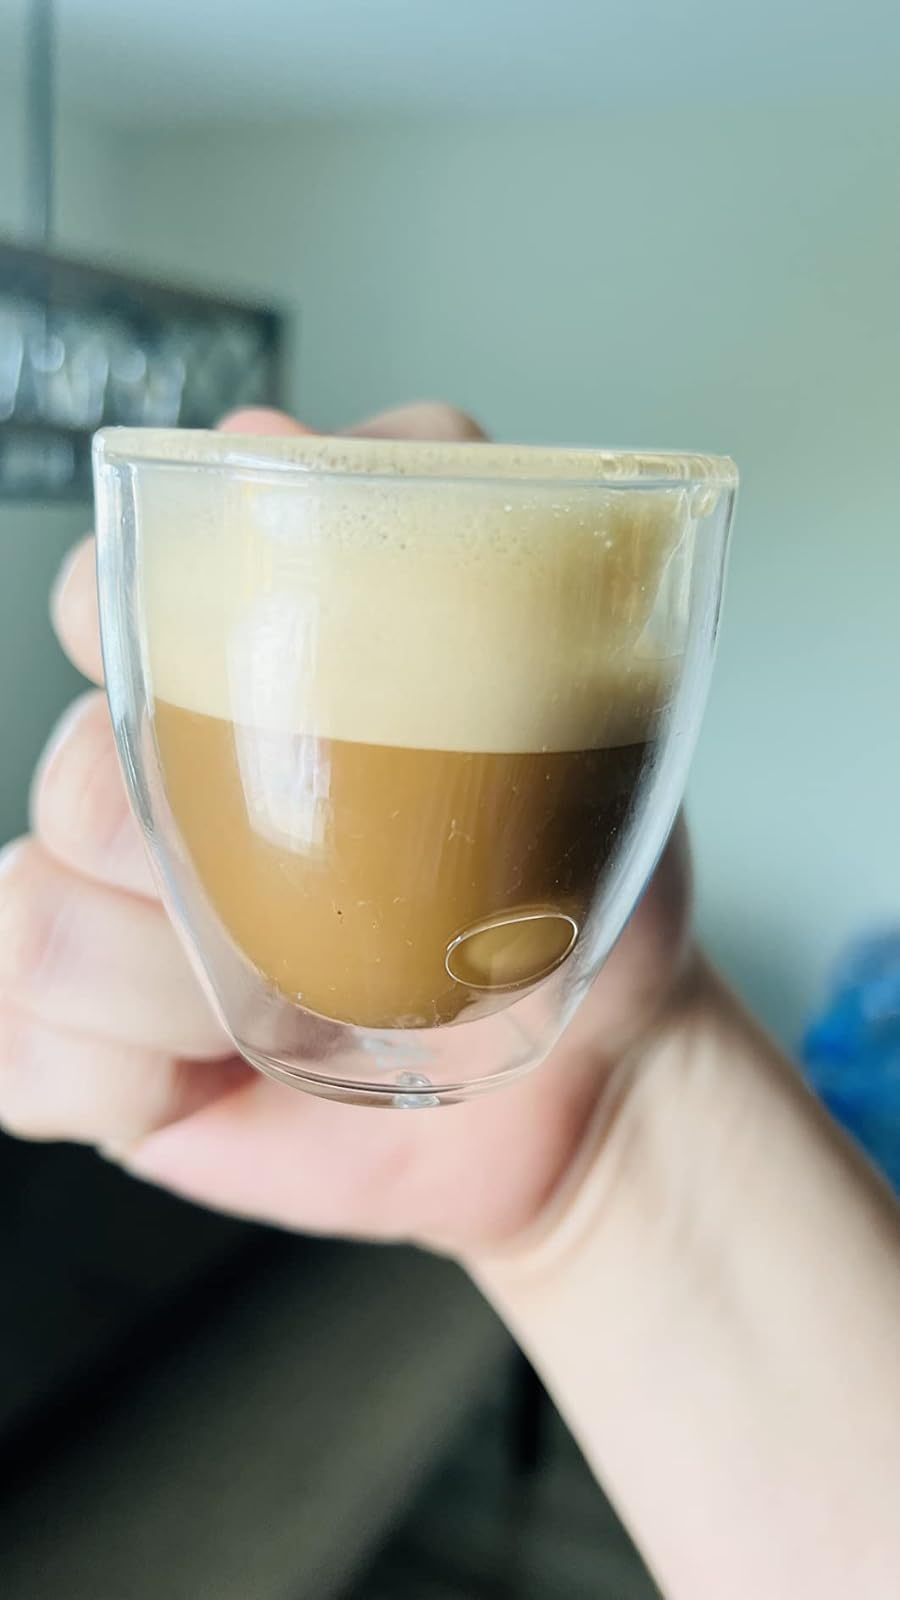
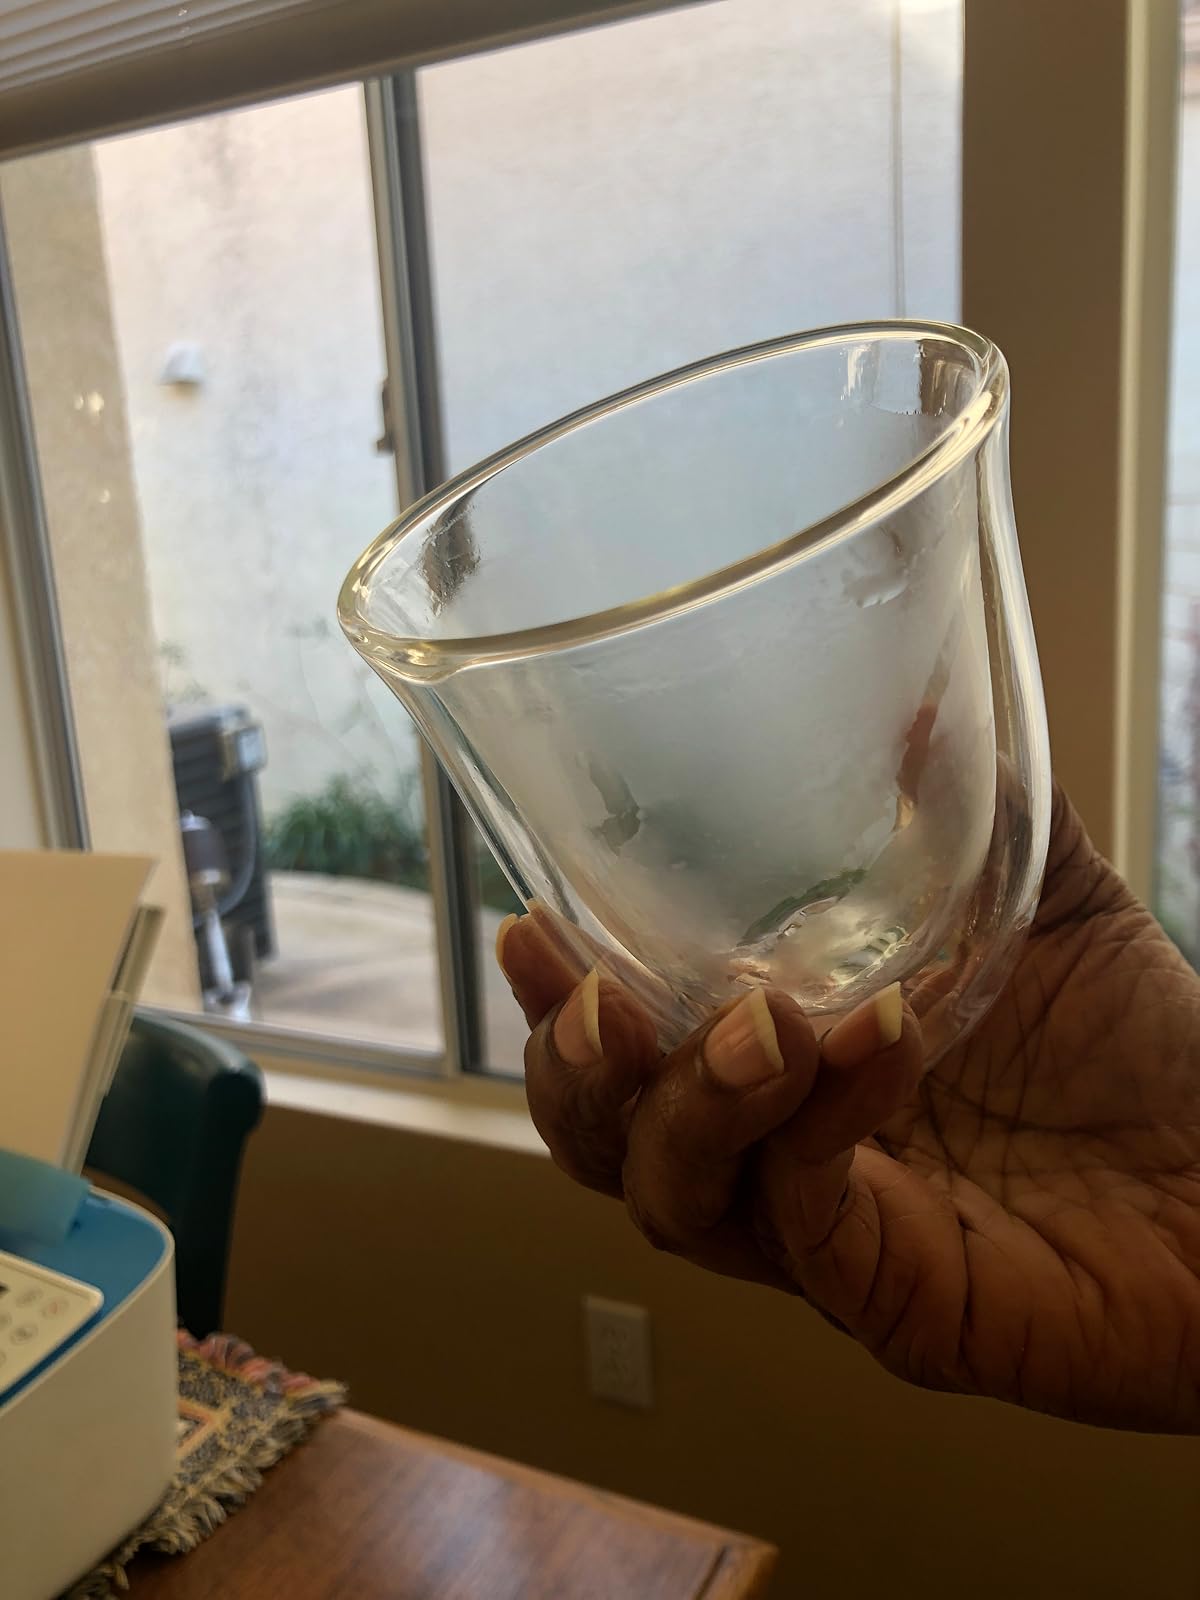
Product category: items_mug
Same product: no